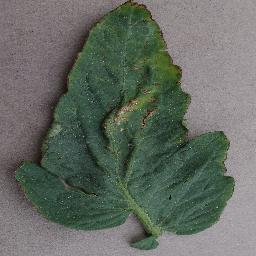
Label: Tomato___Bacterial_spot